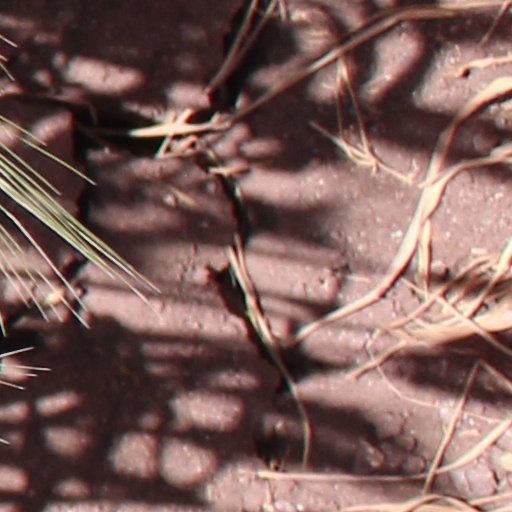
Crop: wheat